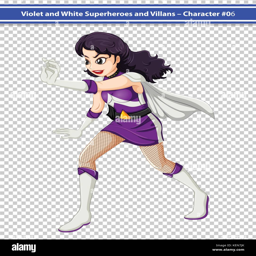
illustration of a female violet and white superhero